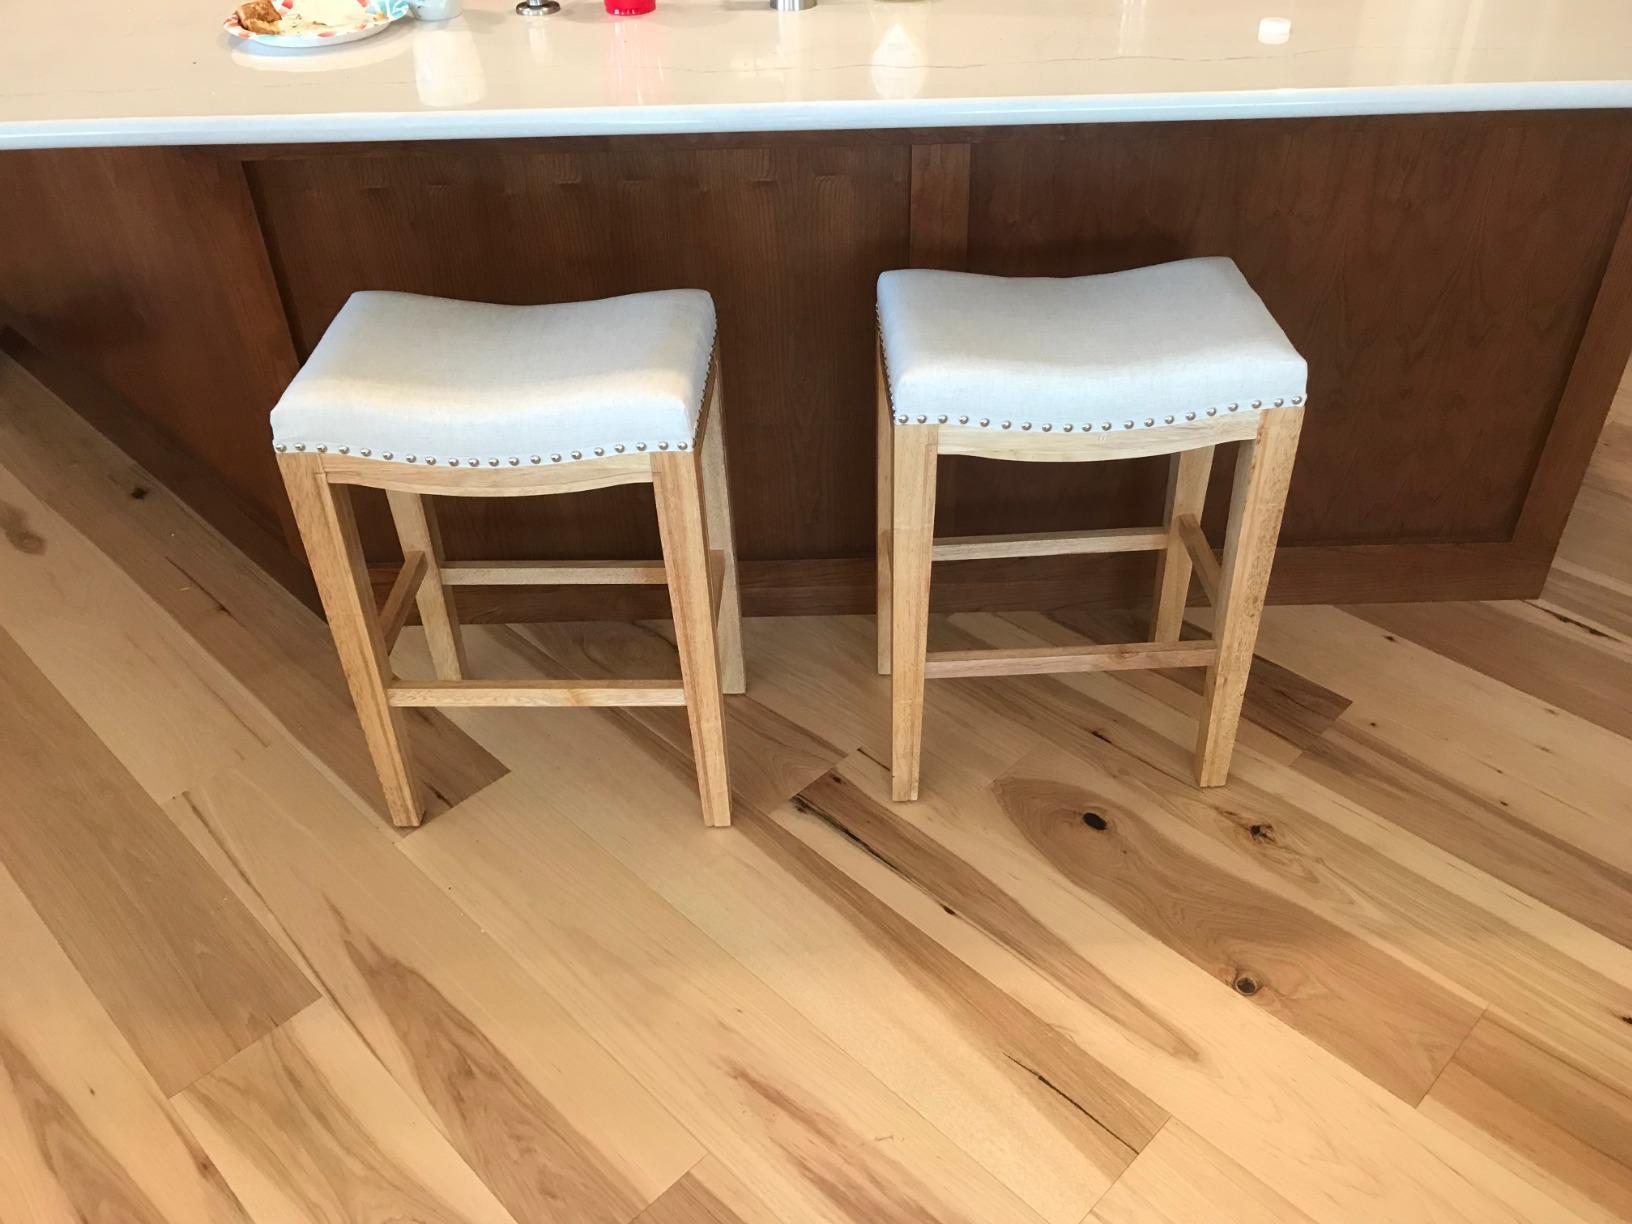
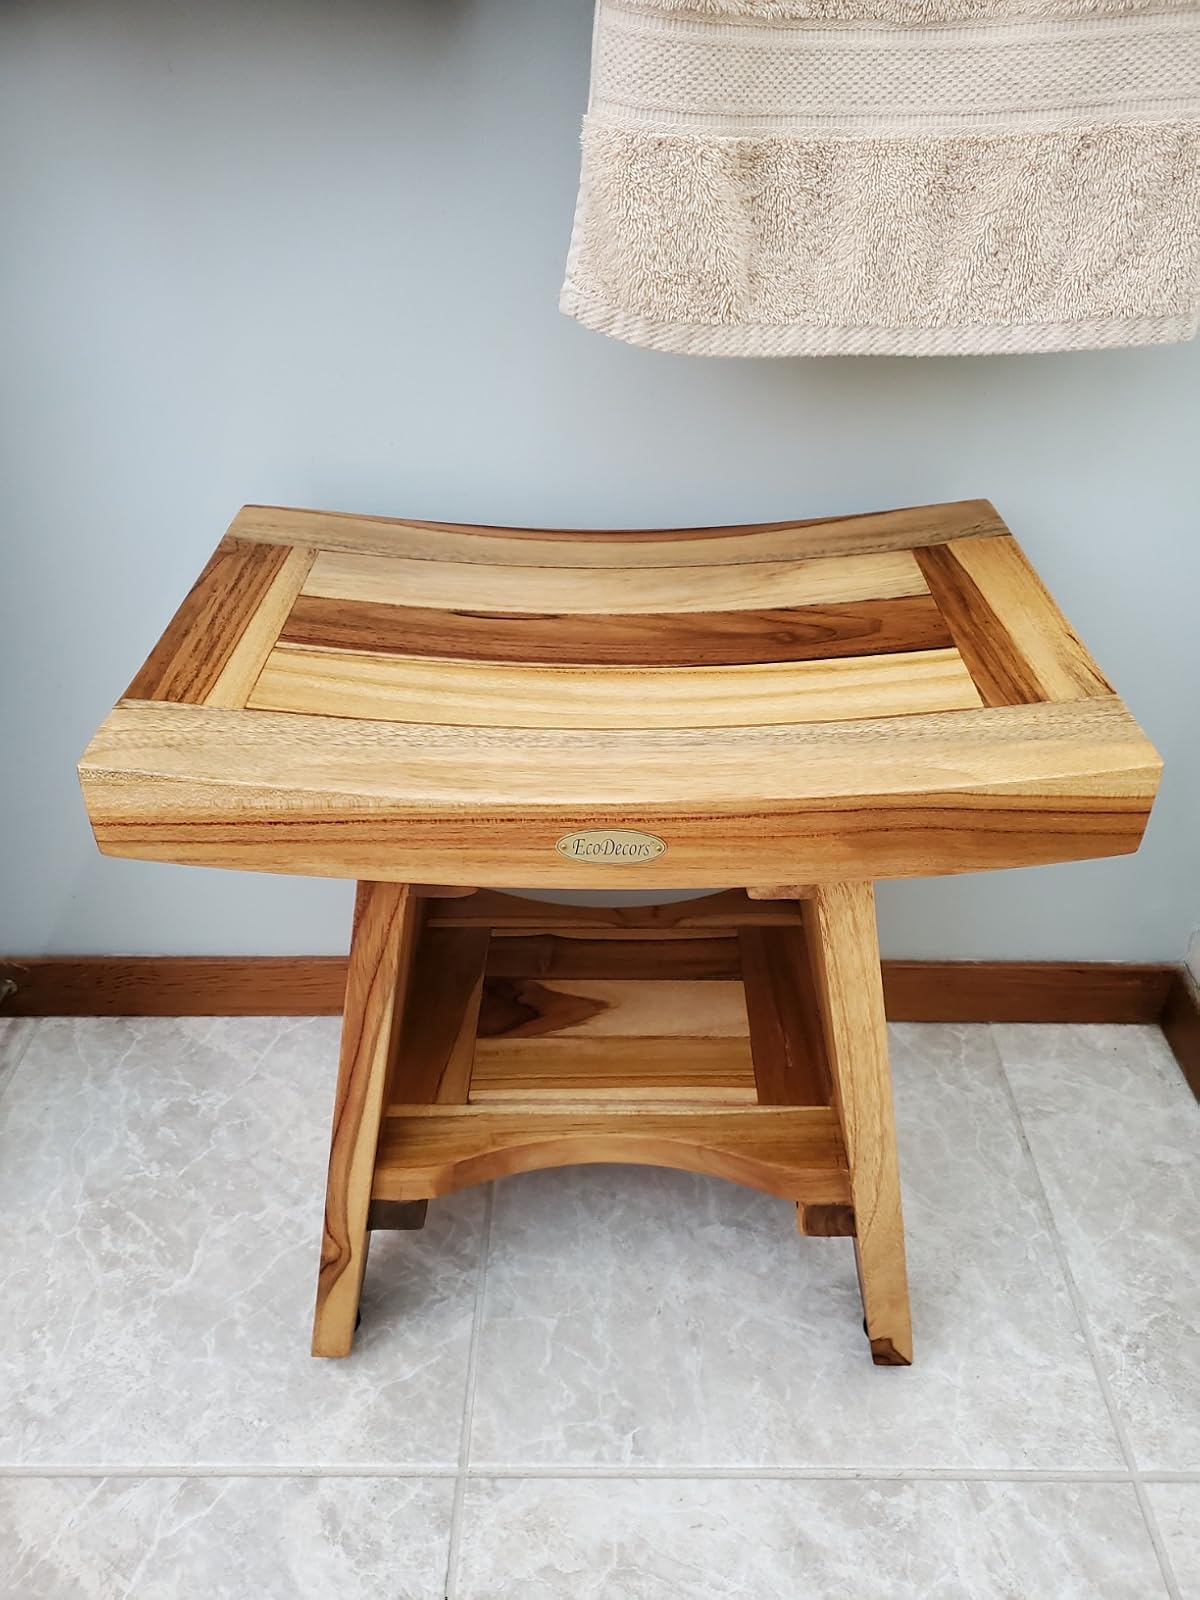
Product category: stool
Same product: no